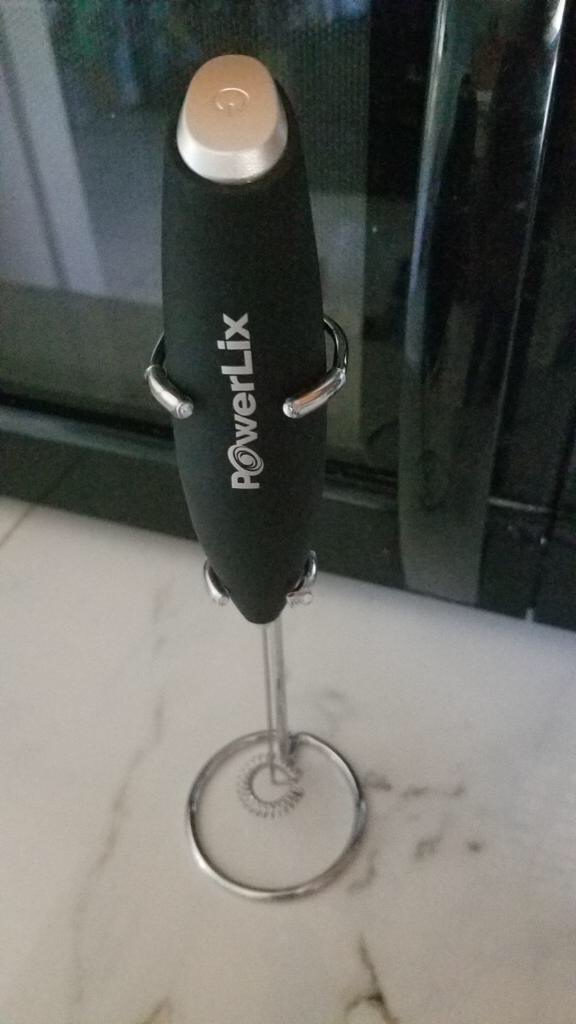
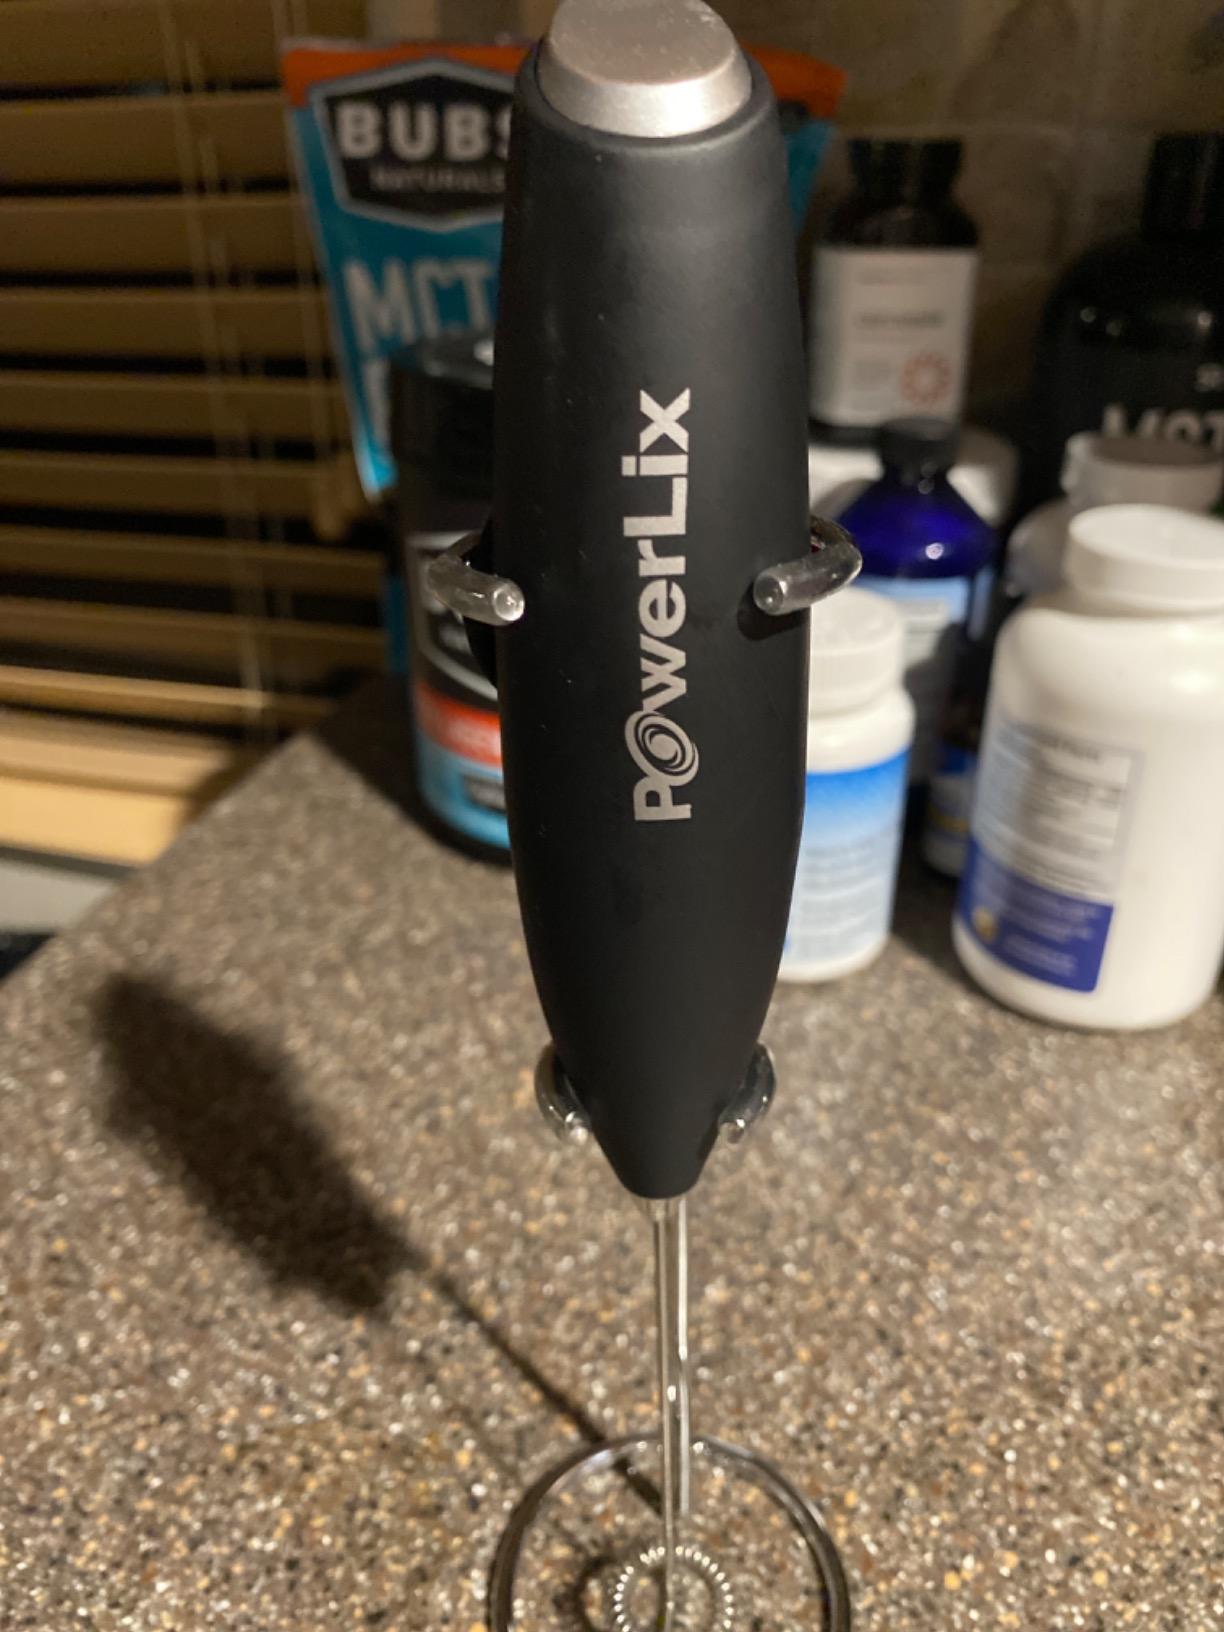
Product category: items_mixer
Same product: yes